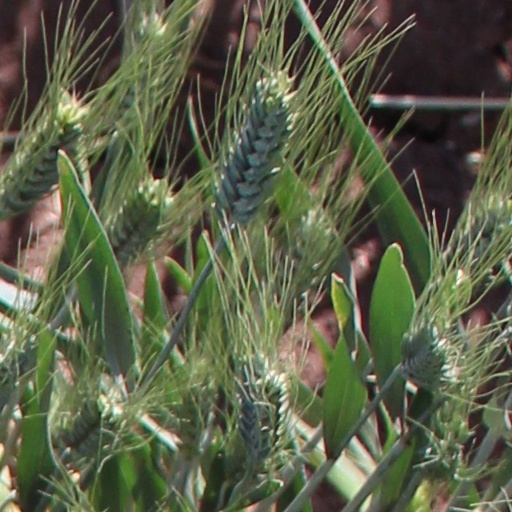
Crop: wheat